Titans season 3

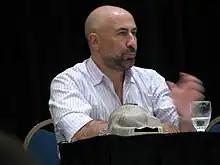
The character Oracle was re-envisioned from Barbara Gordon's alias to a computer voiced by Carlo Rota.

A voice over of poet W. H. Auden is provided by Benedict Campbell. The Joker is portrayed by an uncredited stand-in. Esai Morales and Chella Man appear in archive footage from the second season as Deathstroke and Jericho, while April Brown Chodkowski appears as Mary Grayson in archive footage from the first season.